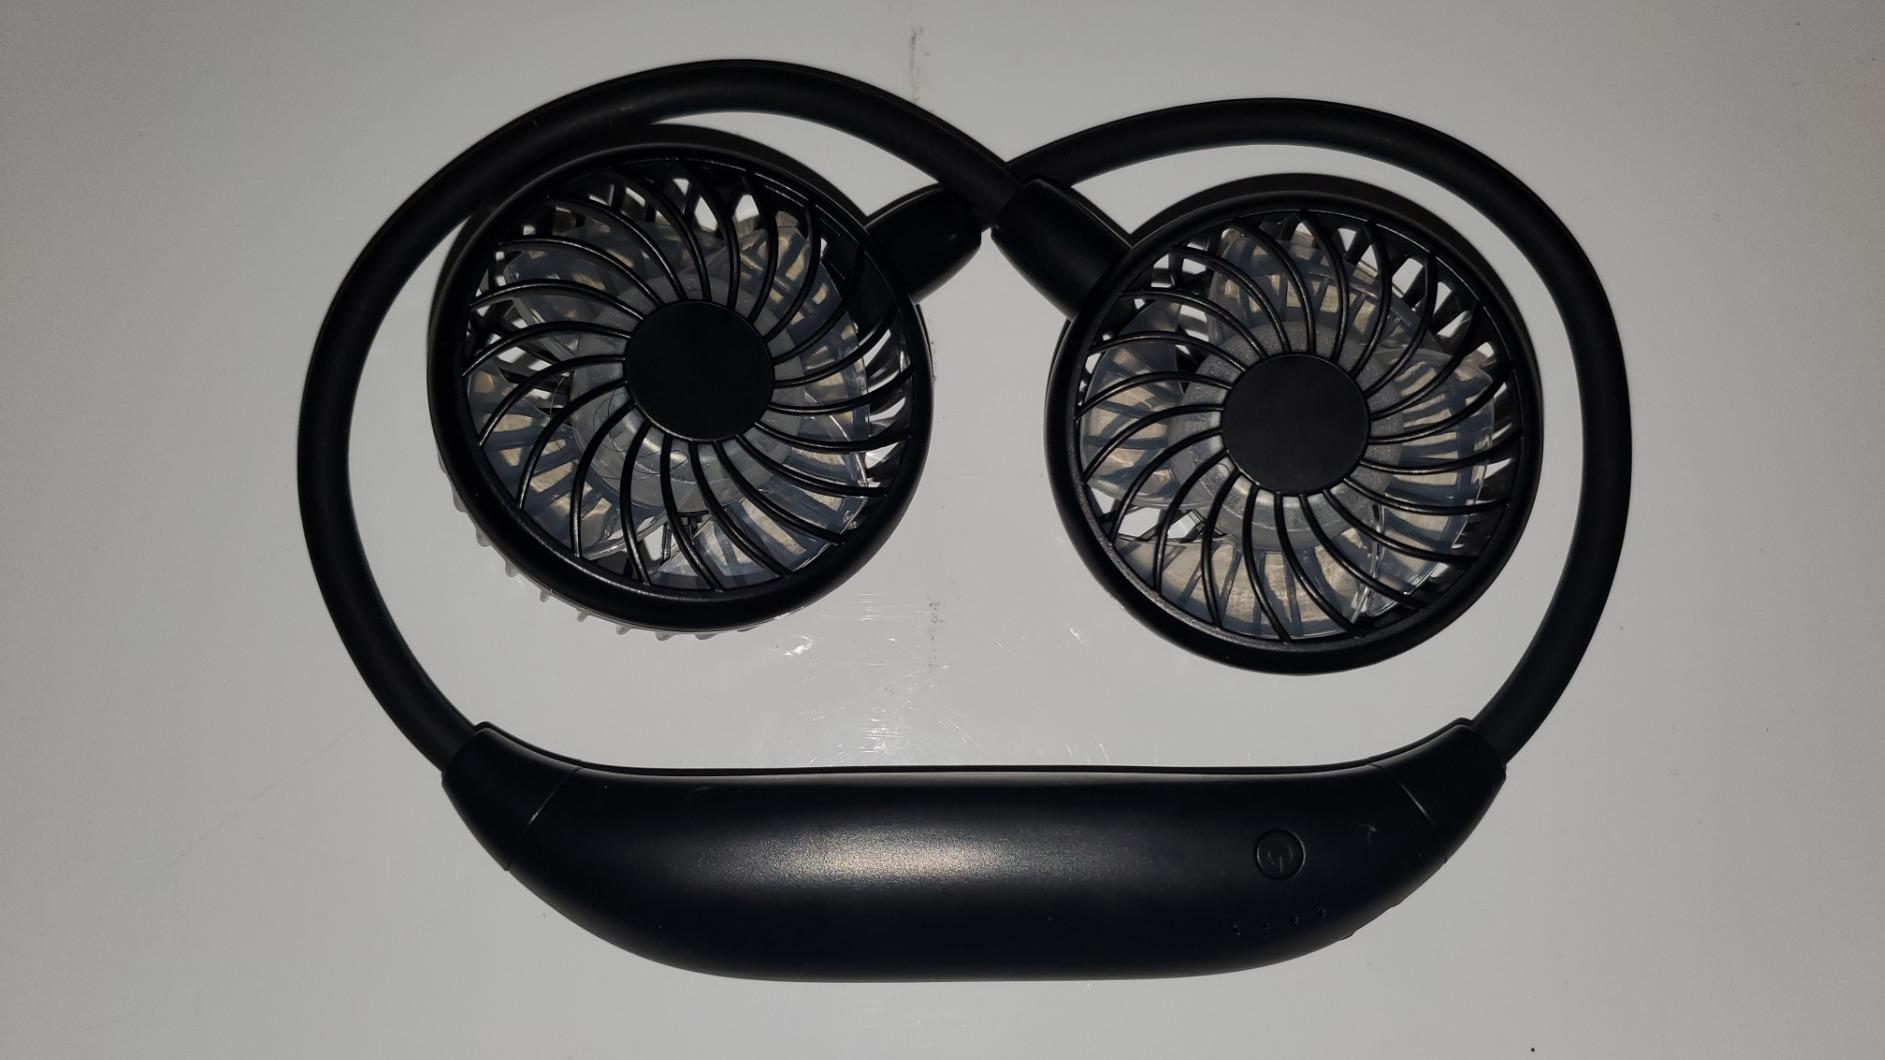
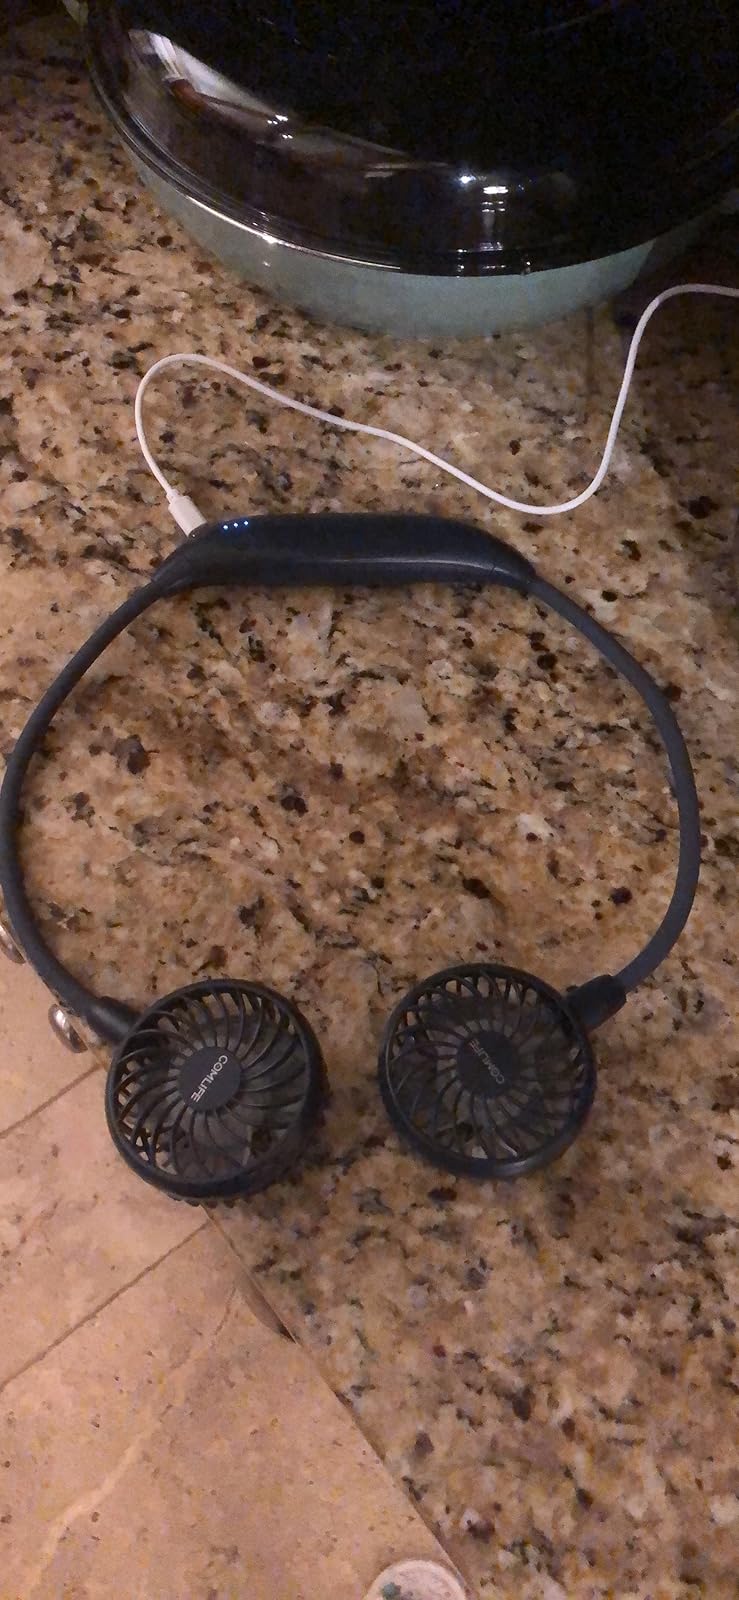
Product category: fan
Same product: no